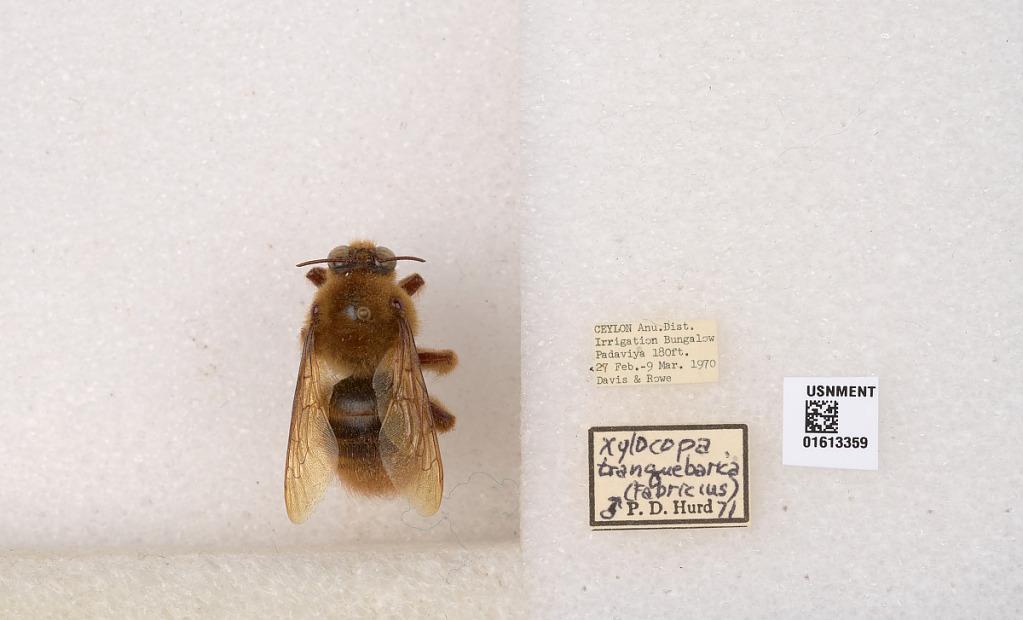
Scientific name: Xylocopa (Biluna) tranquebarorum tranquebarorum (Swederus)
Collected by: J. Costa & Rowe
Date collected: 1970-2-27
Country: Sri Lanka
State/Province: North Central
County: Anuradhapura
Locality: Irrigation Bungalow, Padaviya
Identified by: Hurd, P. D.